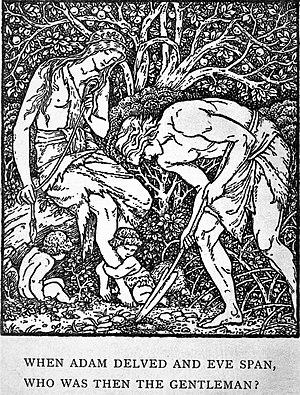
On appelle Grand Schisme d’Occident la crise pontificale qui touche le christianisme latin au tournant des XIVᵉ et XVᵉ siècles, divisant pendant quarante ans l'Europe chrétienne en deux courants rivaux.
Un rêve de John Ball est un roman de science-fiction publié par l'artiste britannique William Morris en 1888. Son personnage central est le prêtre John Ball, une figure importante de la révolte des paysans survenue en Angleterre en 1381, et qui s'est fait connaître par ses sermons protestant contre l'attitude des plus riches. John Ball est considéré comme un précurseur des idées socialistes par le socialisme anglais du XIXᵉ siècle auquel appartient Morris.